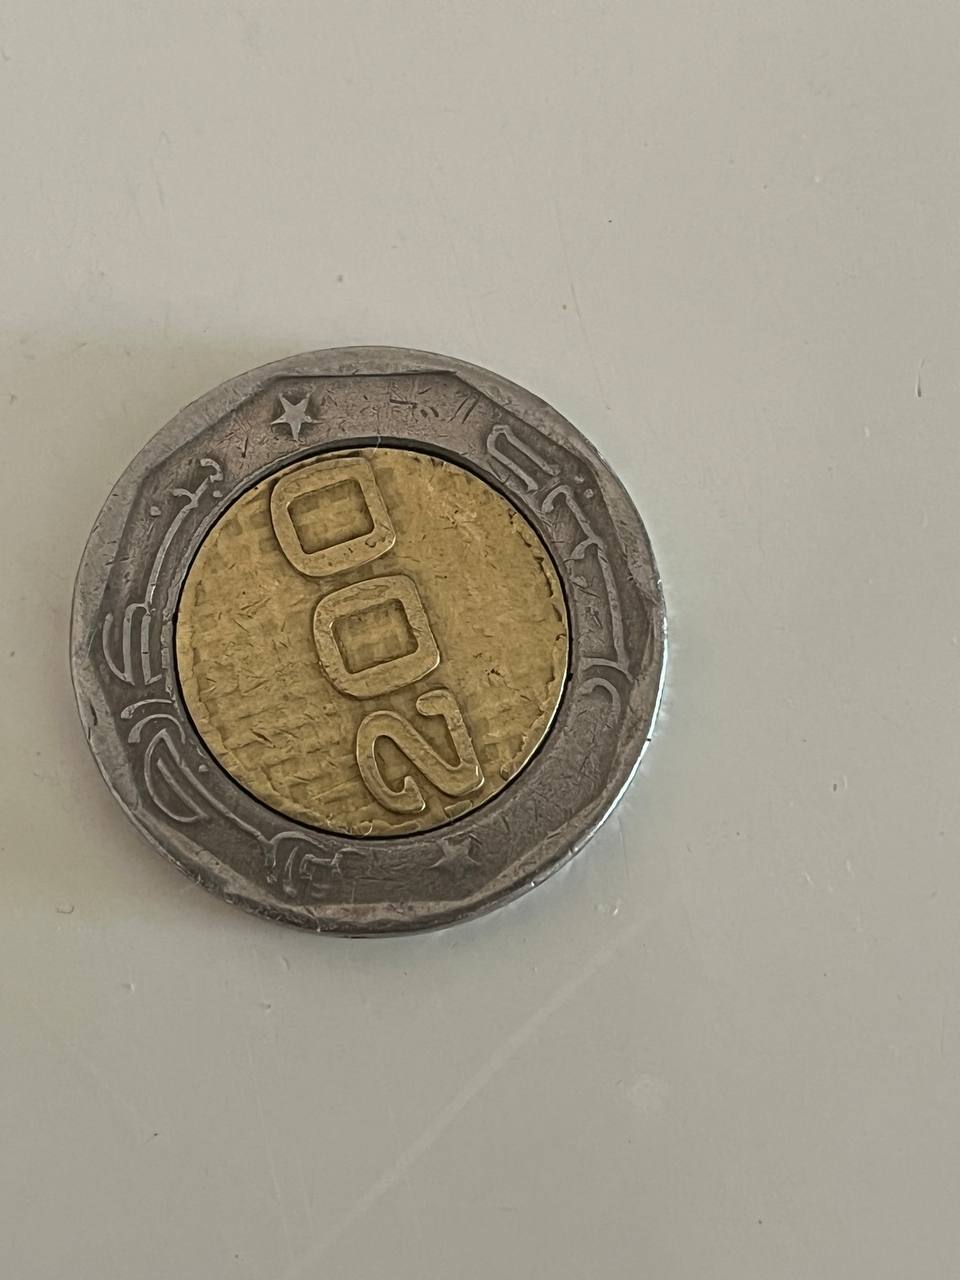
Denomination: 200DZDP